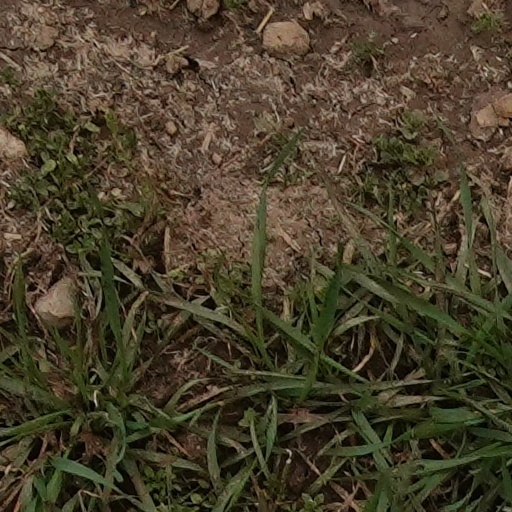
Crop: wheat